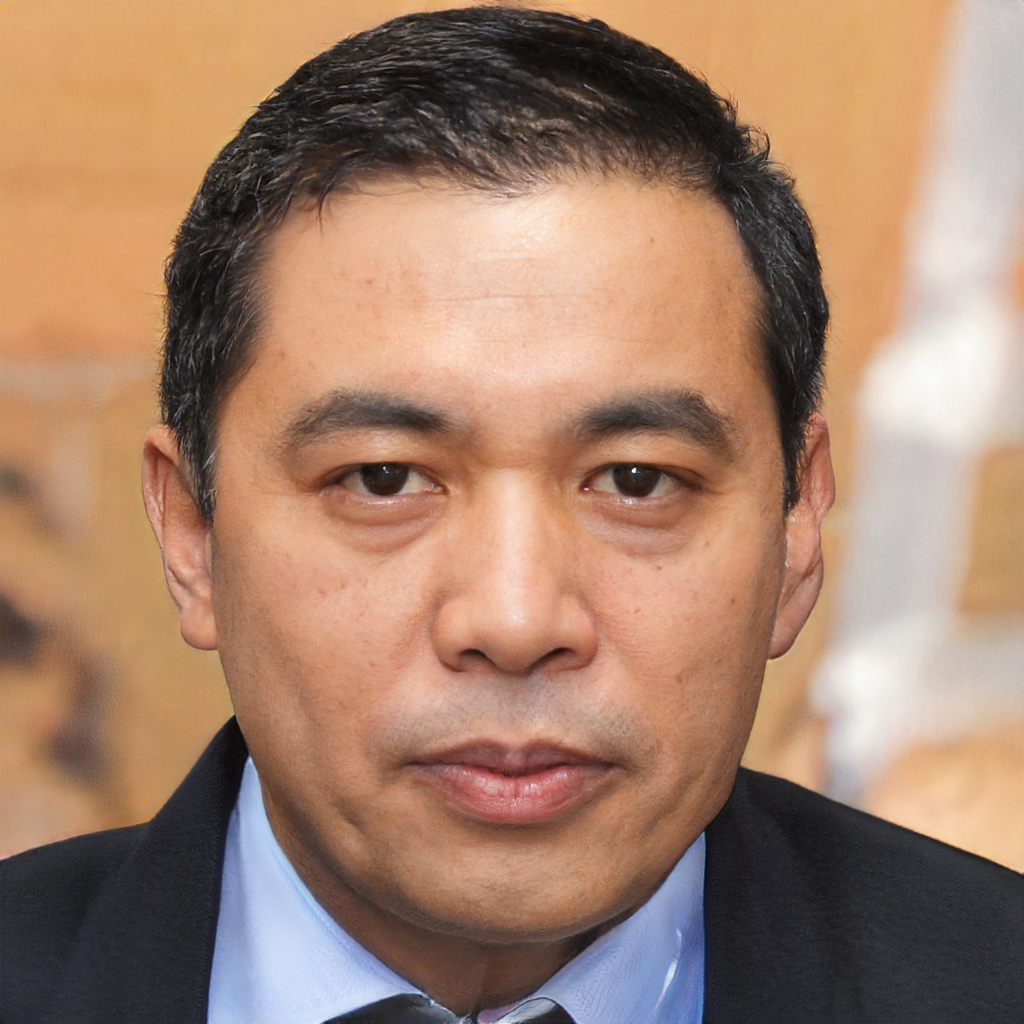
Label: Colored